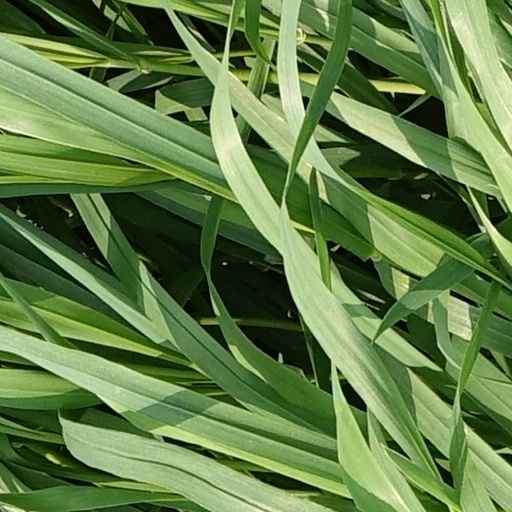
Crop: wheat